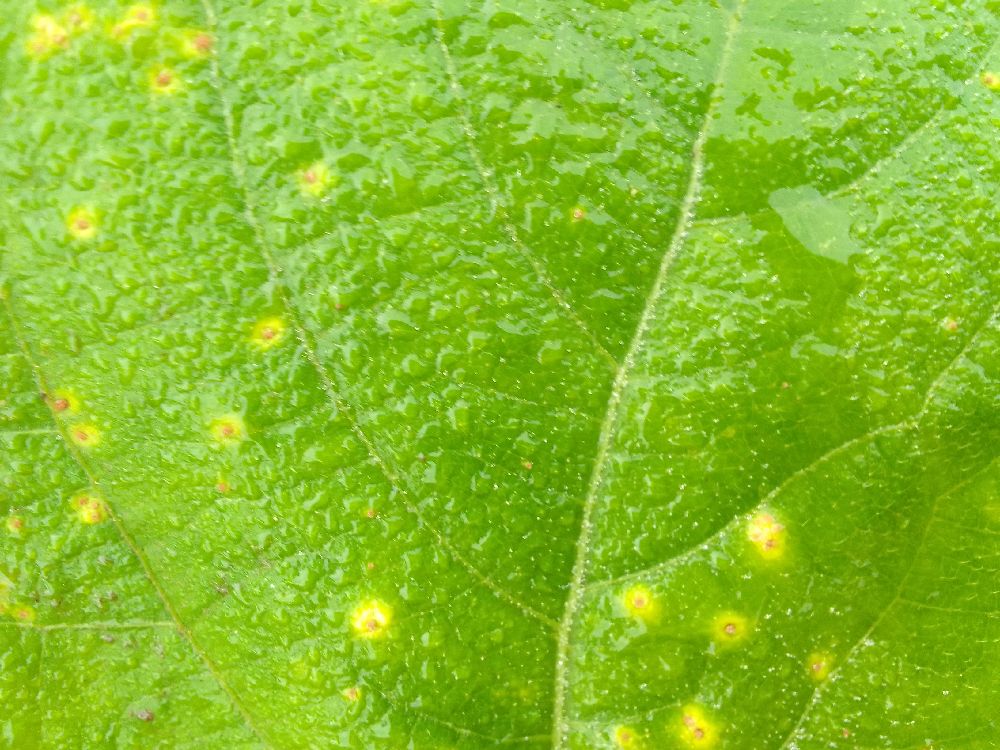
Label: rust